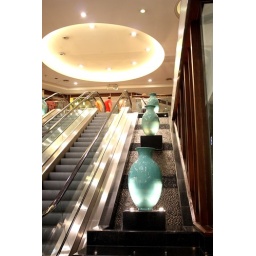
Ground floor in CRC tower Bangkok.